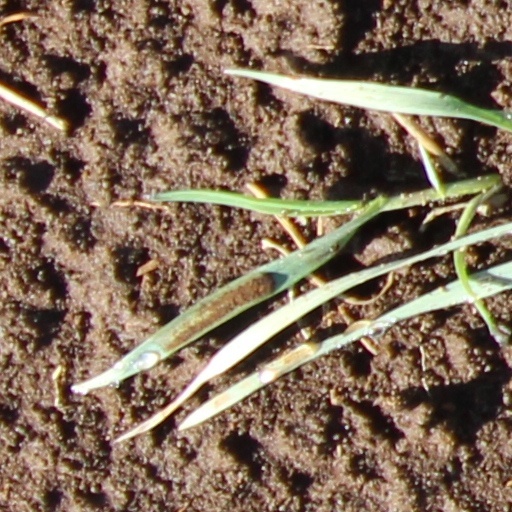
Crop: wheat